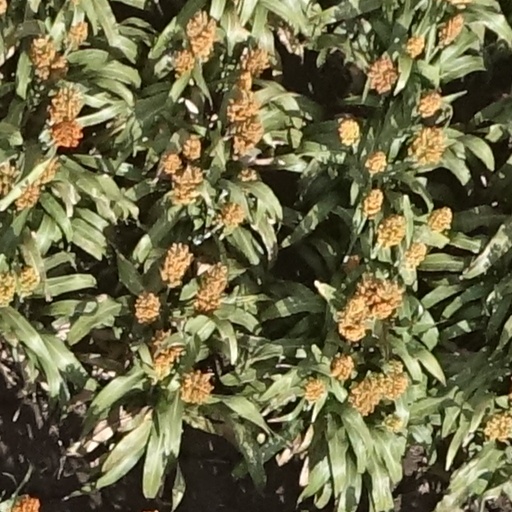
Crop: sorghum